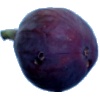
Label: Fig 1